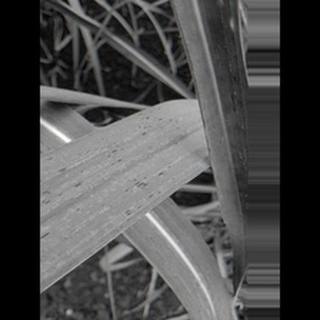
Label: sugarcane_rust